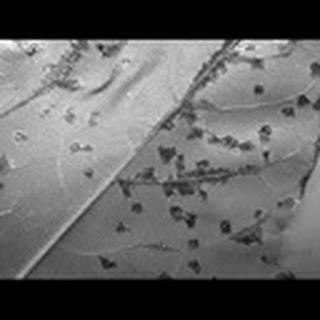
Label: cotton_bacterial_blight